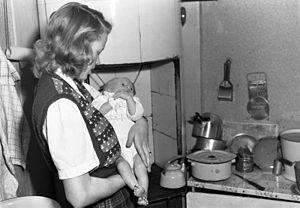
C'est en réponse à la crise du marché immobilier qu'a connue la capitale suédoise pendant la Première Guerre mondiale qu'ont été construits des logements d'urgence à Stockholm. Au début du XXᵉ siècle, les conditions de logement des familles ouvrières et des personnes à faible revenu s'étaient fortement détériorées. La raison principale en était la révolution industrielle et l'énorme flux de population qui en avait résulté, la population de Stockholm ayant pratiquement doublé dans les deux dernières décennies du XIXᵉ siècle.